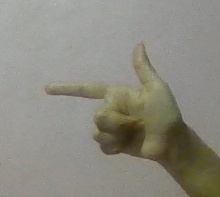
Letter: yaa